Pavle Mladenović

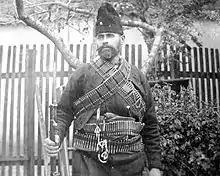
Pavle Mladenović

Pavle Mladenović-Jačinski (d. June 16, 1905), known as Čiča Pavle (Чича Павле; "Uncle Pavle") and Pavle Jačinski, was a Serbian Chetnik commander active in Macedonia during the Macedonian Struggle.